Colony collapse disorder

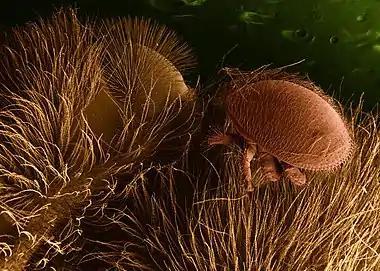
"Varroa destructor" on a honey bee host

According to a 2007 article, the mite "Varroa destructor" remains the world's most destructive honey bee killer, due in part to the viruses it carries, including deformed wing virus and acute bee paralysis virus, which have both been implicated in CCD. Affliction with "Varroa" mites also tends to weaken the immune system of the bees. Dr. Ernesto Guzman, an entomological researcher at the University of Guelph in Canada, studied 413 Ontario bee colonies in 2007–08. The presence of "Varroa" mites within colonies before winter was observed to weaken the immune systems of bees and introduce viruses that led to colony death during the winter. About 27% of hives did not survive the winter, and the "Varroa" mite was identified as the cause in 85% of the cases. "Varroa" mites also affect the queen's ability to reproduce, which is detrimental to the survival of the hive. As such, "Varroa" mites have been considered as a possible cause of CCD, though not all dying colonies contain these mites.